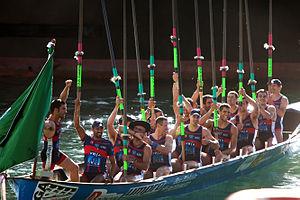
L'équipage de la trainière Bou Bizkaia du club Urdaibai.
Urdaibai Arraun Elkartea est un club d'aviron apparu lors de la fusion en 1992 des clubs respectifs d'Elantxobe, de Mundaka et de Bermeo.